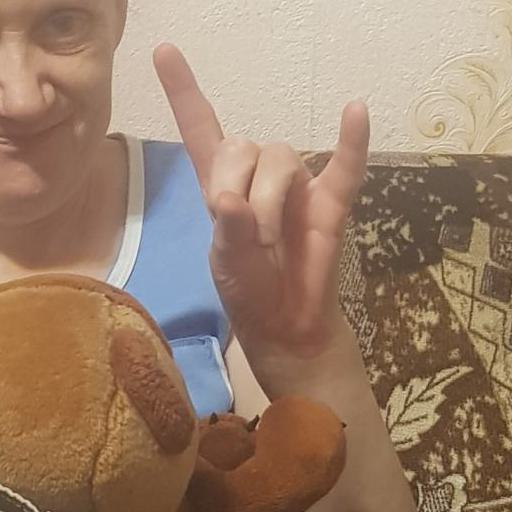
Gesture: rock